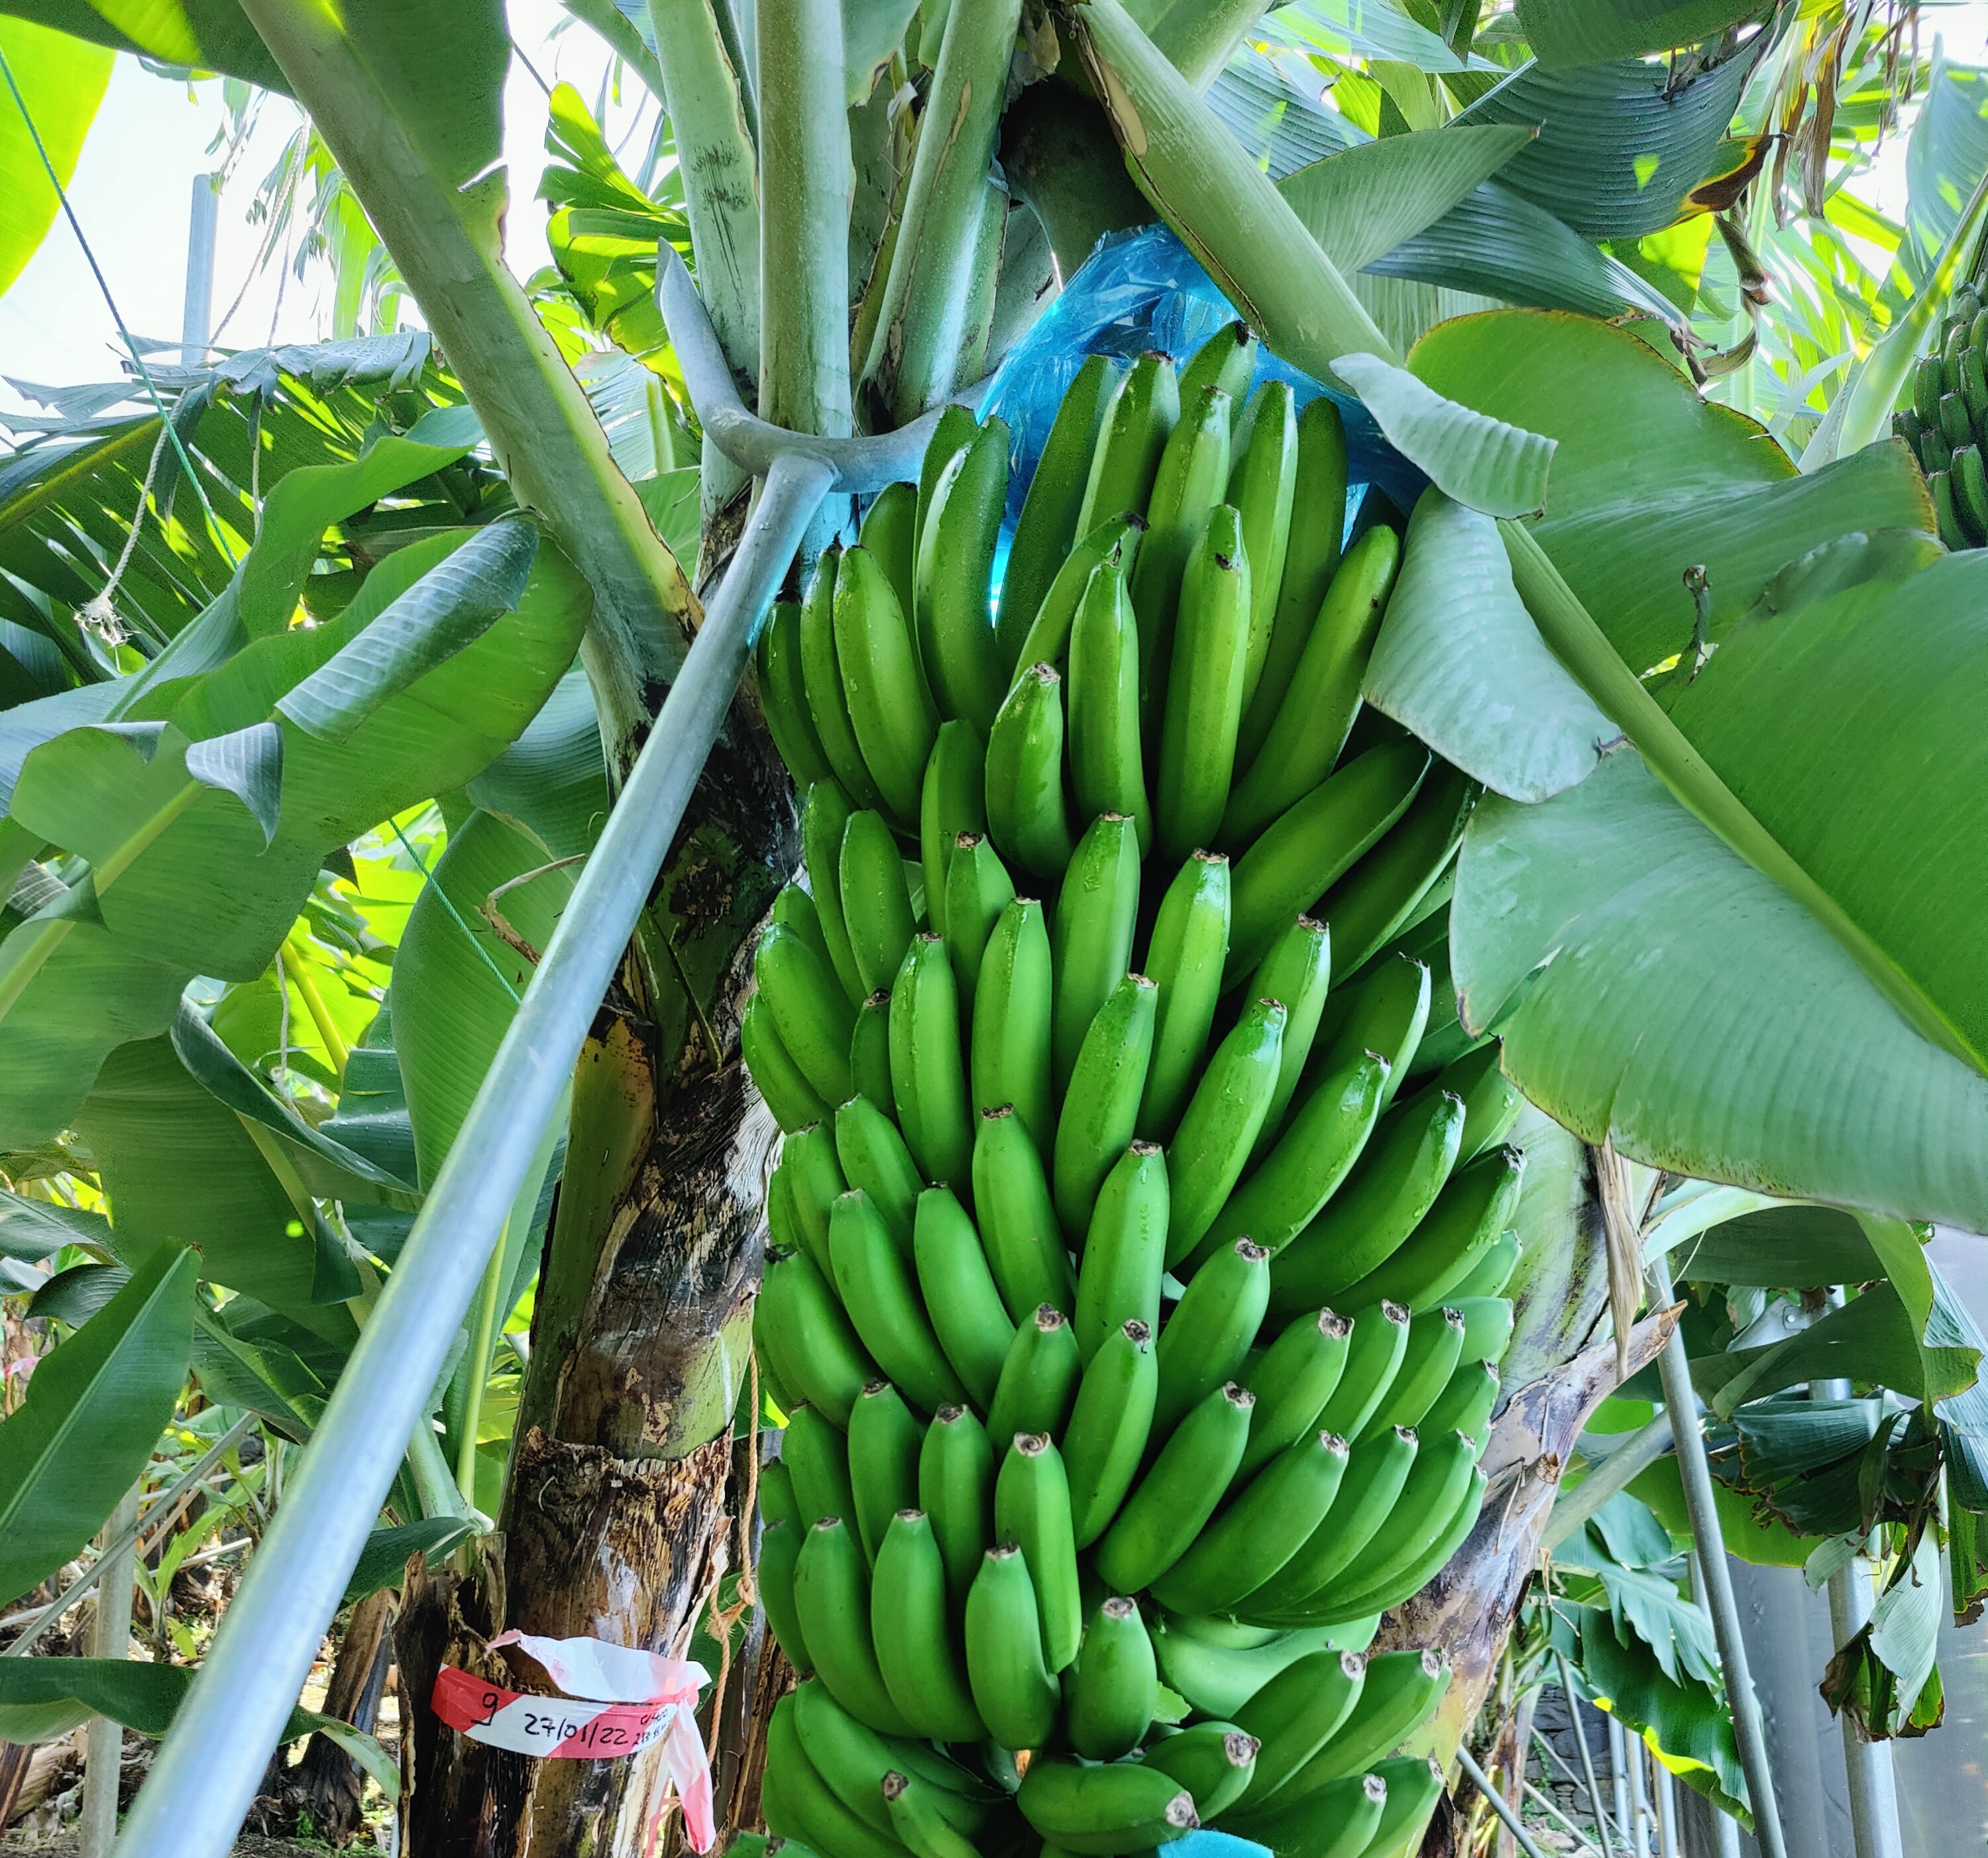
Label: Cut